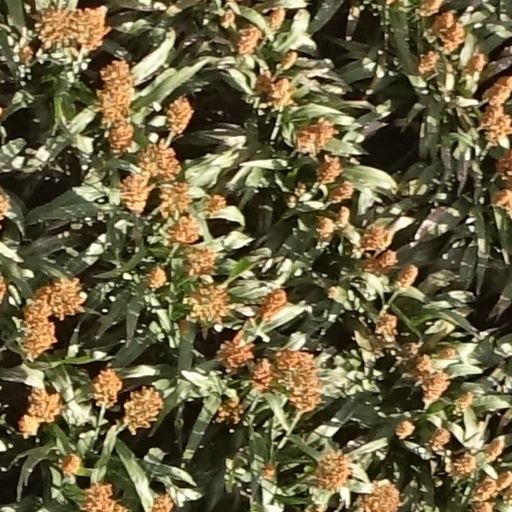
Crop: sorghum